Electric Spine

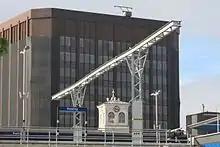
Catenary installation at Reading 2014

The electrification of the MML northward from its limit at to Derby was originally scheduled for completion by 2019, but the work was "paused" in June 2015 despite significant progress having already been made. The electrification to Derby and beyond (e.g., from Trent Junction via to —completion originally due in December 2020—and also to Doncaster—originally due June 2021) will be much delayed. On 30 September 2015, the Department for Transport announced the resumption of the work with revised completion dates of 2019 for Corby and Kettering and 2023 for the line further north to Leicester, Nottingham and Sheffield. Again the upgrade to the line north of Kettering was shelved in July 2017 by the Transport Secretary.